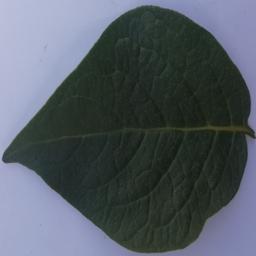
Label: Potato___Healthy